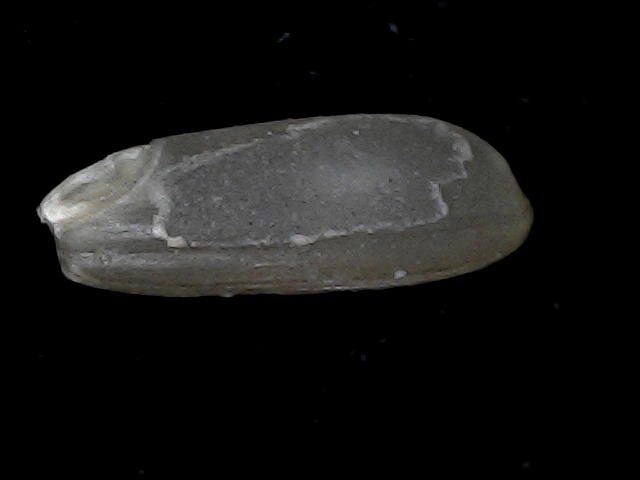
Rice variety: BD93